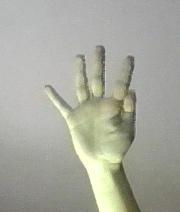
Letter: sheen